2007 Texas A&M Aggies football team

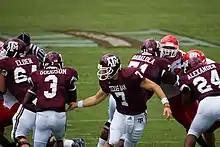
McGee hands off to Goodson

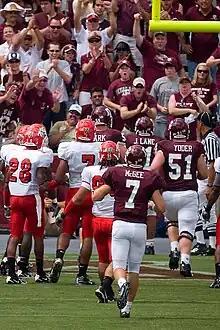
Jorvorskie making his first of four touchdowns of the game

This was the first-ever meeting between the Fresno State Bulldogs and the Aggies. The unranked Fresno State team was coached by Pat Hill, who compiled a 10–19 record against BCS teams during his tenure at Fresno State prior to the game. Prior to this game, A&M had a 10–1 home field record against nonconference teams under Dennis Franchione. In their season opener, the Bulldogs defeated Sacramento State 24–3, allowing only 100 offensive yards, including only 41 rushing yards. This put pressure on the Aggie offensive line as it did not perform solidly in the Montana State game.